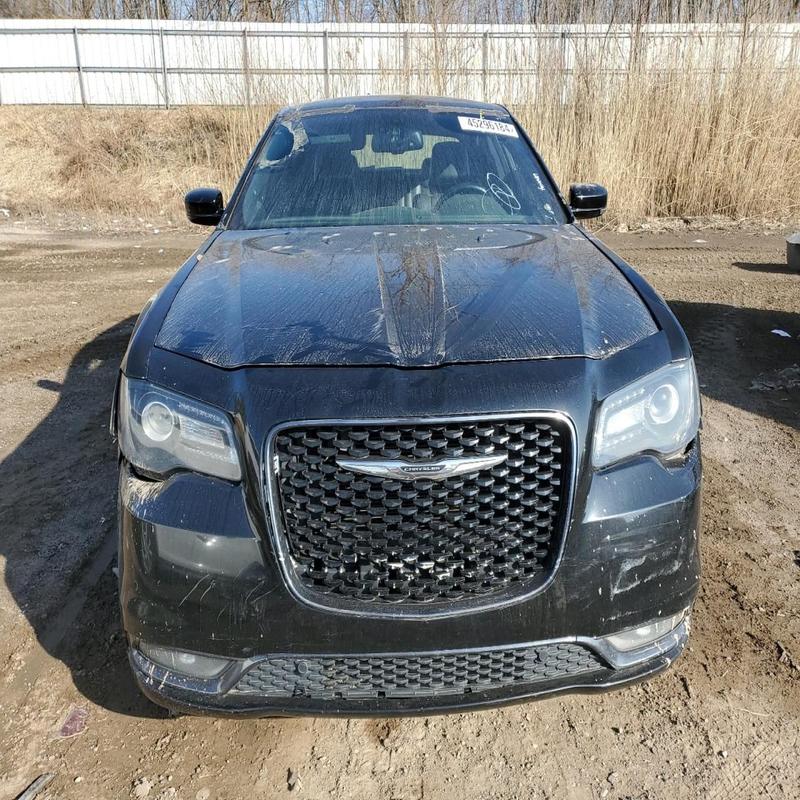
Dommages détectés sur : pare-choc avant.
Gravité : mineur